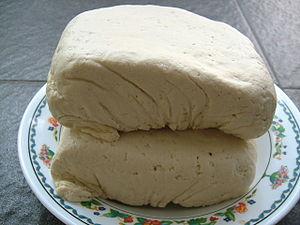
La graine de soja est une graine oléoprotéagineuse, comestible, produite par le soja, une plante annuelle originaire d’Asie orientale, nommée Glycine max Merr., de la famille des Fabaceae.